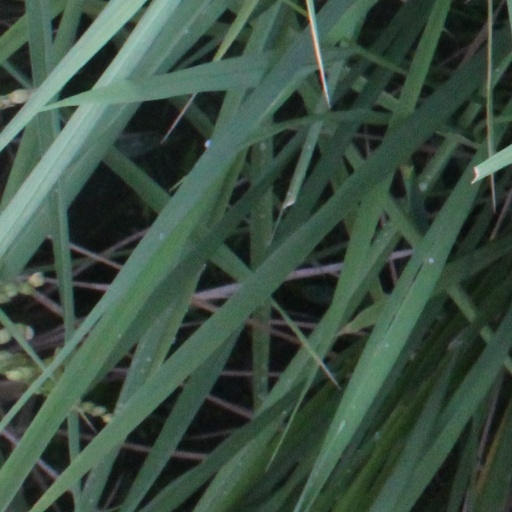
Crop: rice